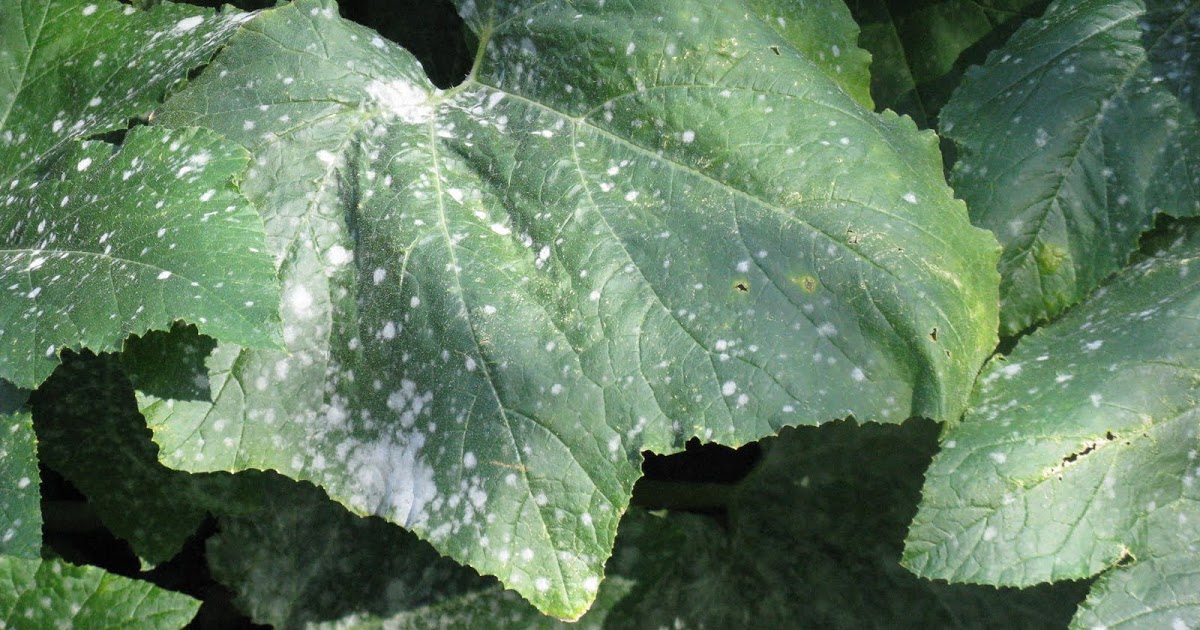
Labels: Squash Powdery mildew leaf